New York State Route 220

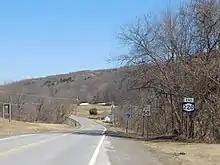
NY 220's terminus in Oxford

When the first set of posted routes in New York were assigned in 1924, the portion of Route 8 in the vicinity of Oxford became part of NY 12; however, the former routing of Route 8-a was not given a designation at this time. In the 1930 renumbering of state highways in New York, the former routing of Route 8-a became part of NY 220, a new route extending from Smithville Flats to Oxford via McDonough. The entirety of NY 220 west of Oxford was closed to traffic in July 1935 as a result of damage caused by severe statewide flooding earlier in the month. The portion of the route from McDonough to Oxford took approximately three days to repair and was reopened by July 17. The remaining section from Smithville Flats from McDonough was reopened by the following year.